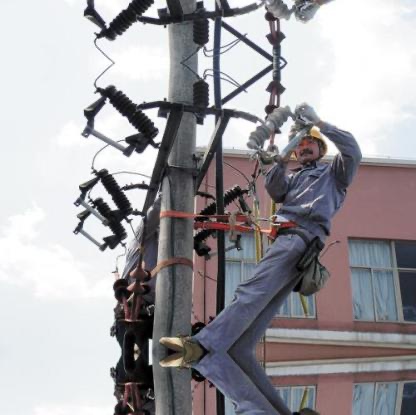
Objects in the image:
label: helmet